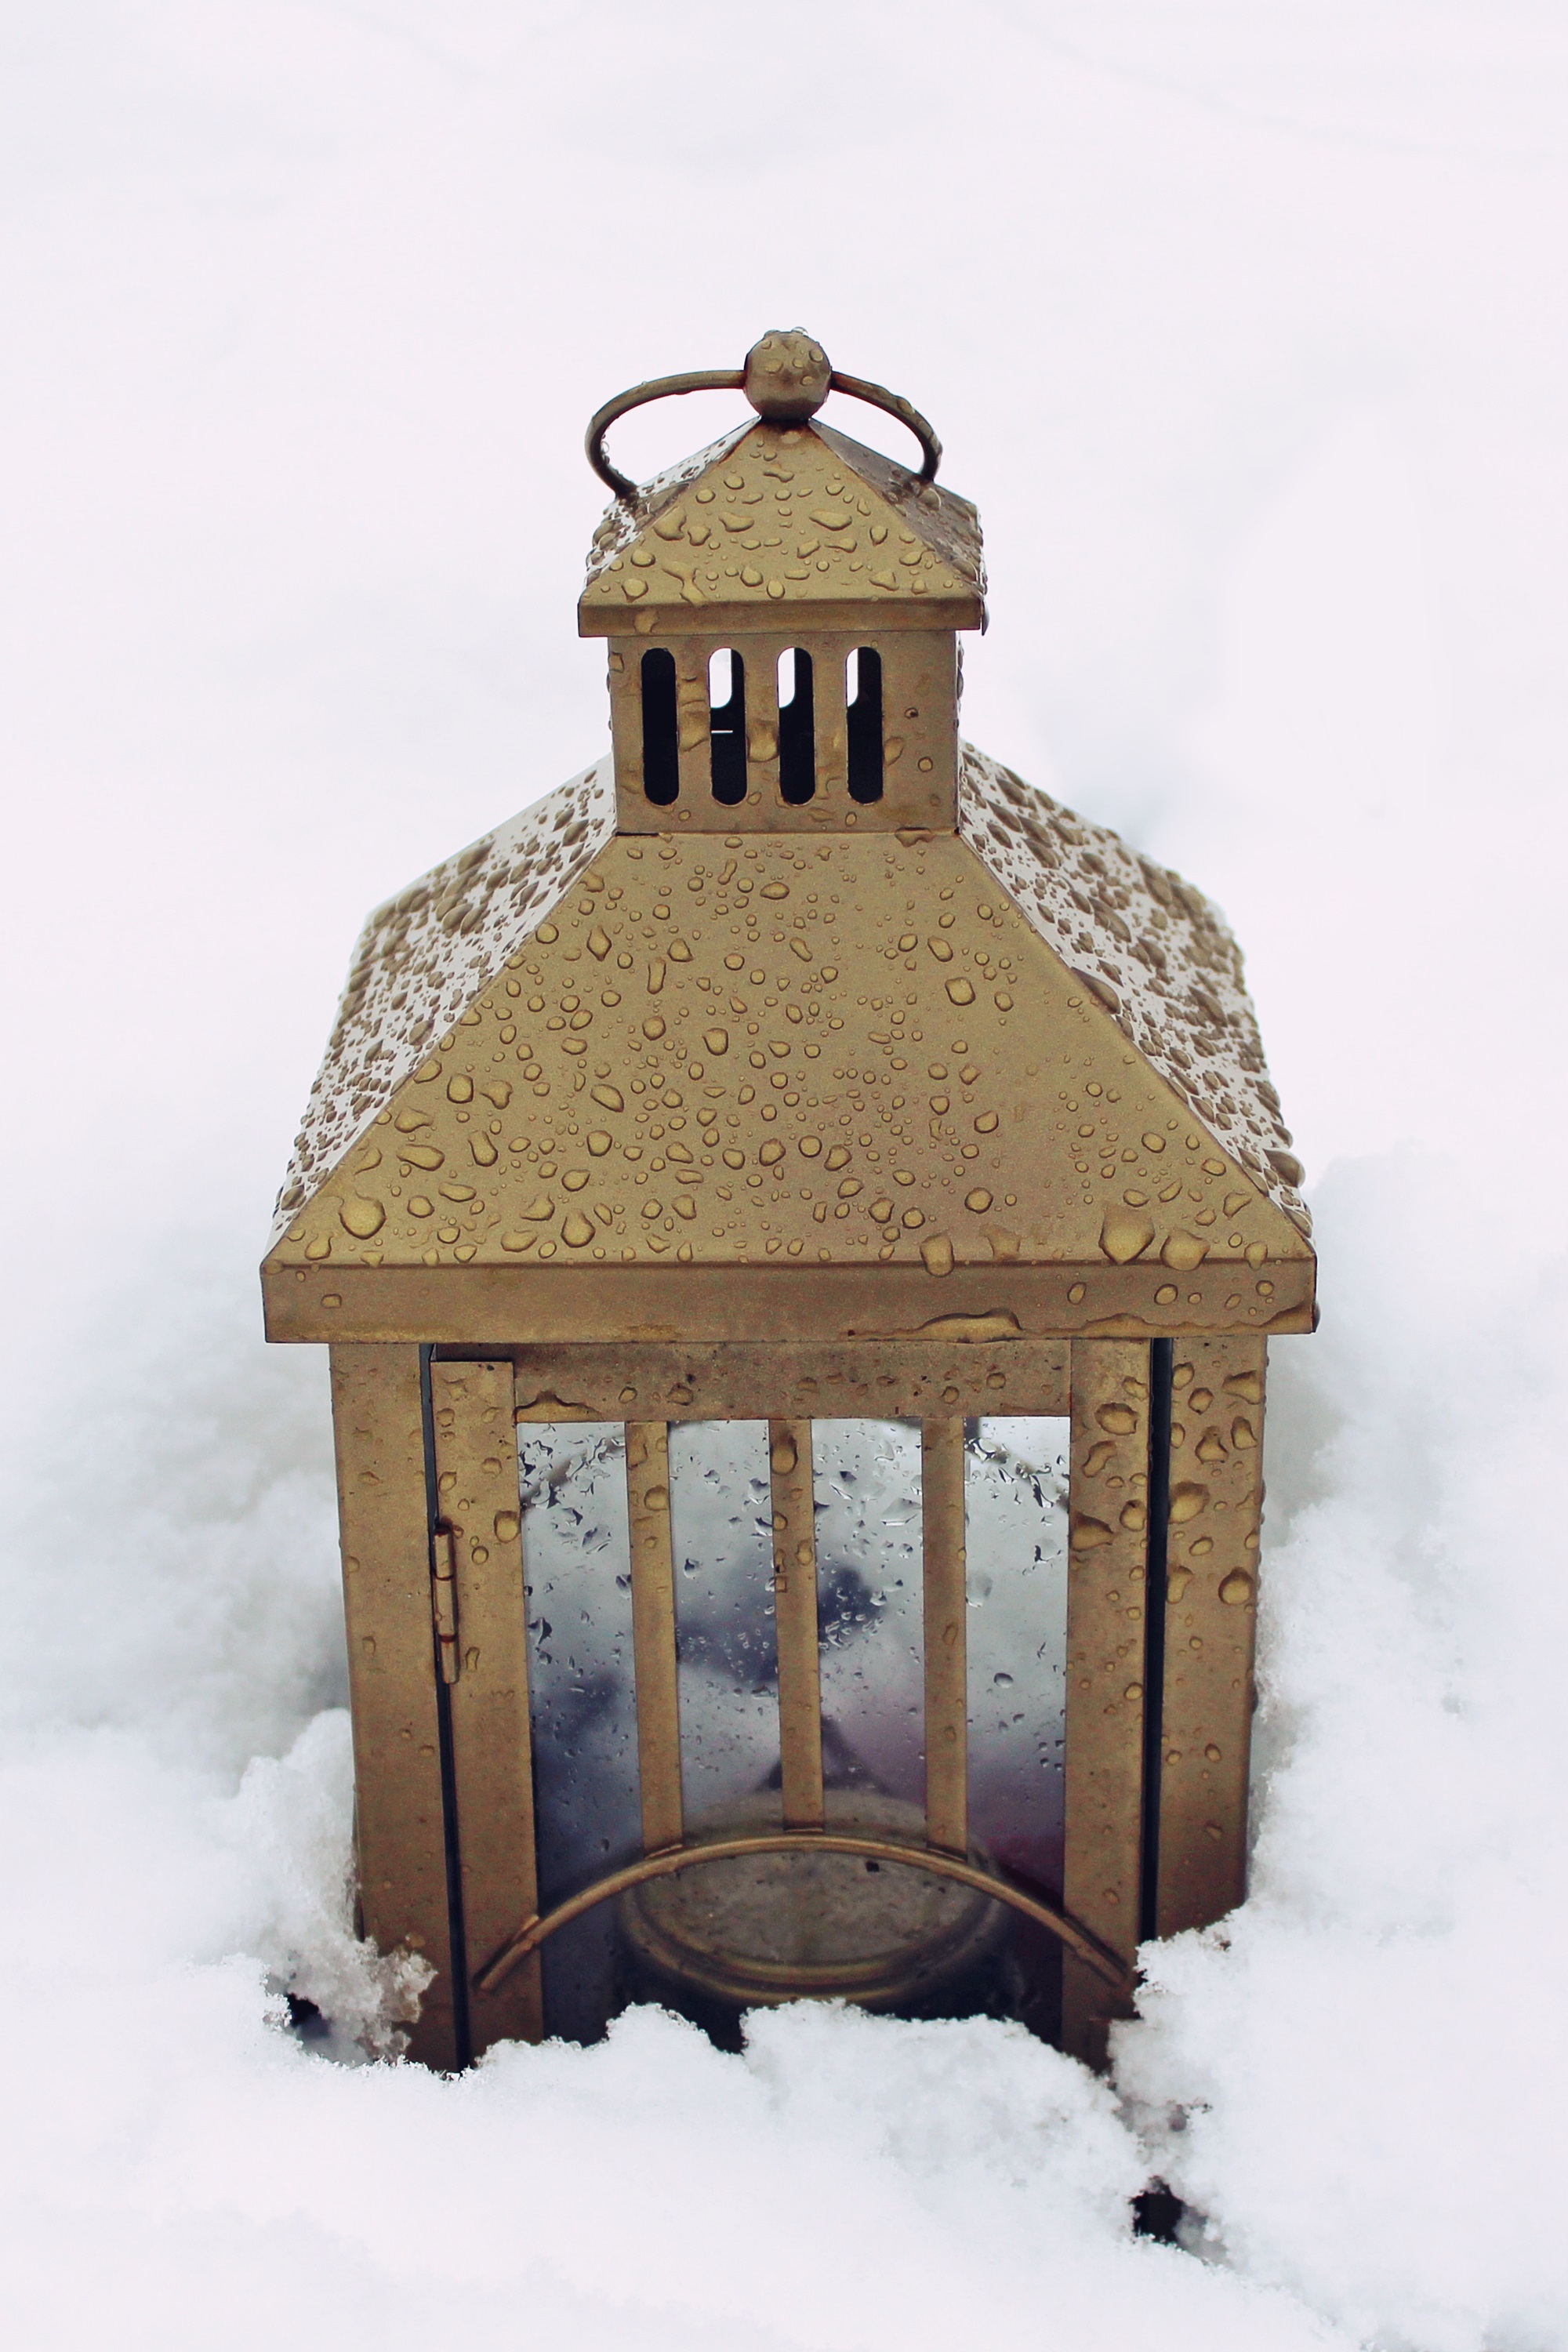
water, snow, cold, winter, white, rain, raindrop, wet, golden, lantern, tower, weather, close, lighting, season, drip, dewdrop, gold, droplets, shiny, wintry, drop of water, shimmer, moisture, beaded, run off